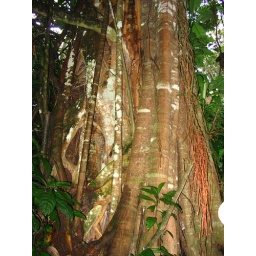
big tree trunk in the forest